Shrine of Husayn's Head

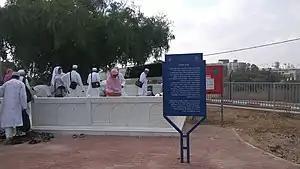
Dawoodi Bohra pilgrims at the newly constructed shrine platform on the hospital grounds, August 2019.

In 1187 Salah ad-Din (Saladin) succeeded in recapturing Jerusalem from Crusaders and securing Muslim (Ayyubid) control over most of the region. However, he judged that Ashkelon was too vulnerable to a Crusader counterattack and he worried about its potential use as an enemy bridgehead against the newly recaptured Jerusalem. He therefore decided to demolish the city in 1191 but transferred the Fatimid minbar of al-Husayn's now-empty mashhad to the Ibrahimi Mosque in Hebron, which was also a holy site and was situated at a safer distance from the Crusader threat. The minbar has remained there until the present day.